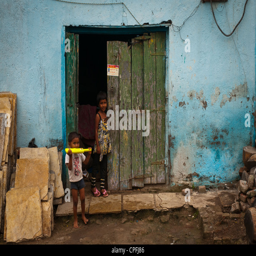
children standing in the door of their home